Justine Henin

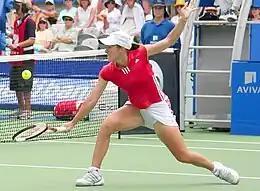

In January, Henin returned to competitive tennis at the tournament in Sydney, a tune-up for the Australian Open. She was seeded fifth and played former world No. 1 (and newly returned to competitive tennis) Martina Hingis in a much hyped first round match. Henin won 6–3, 6–3.